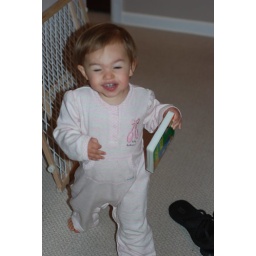
It was bed time and Addison made the break from her bedroom with her &amp;quot;Goodnight moon&amp;quot; book in hand.